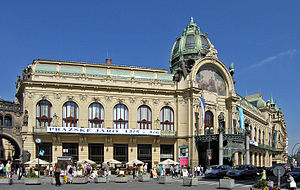
Prag / Kultur / Arkitektur
Borgerhuset Obecní dům er et eksempel på jugendstilen
"""Praha"" omdirigeres hertil. For andre betydninger af Praha, se Praha.